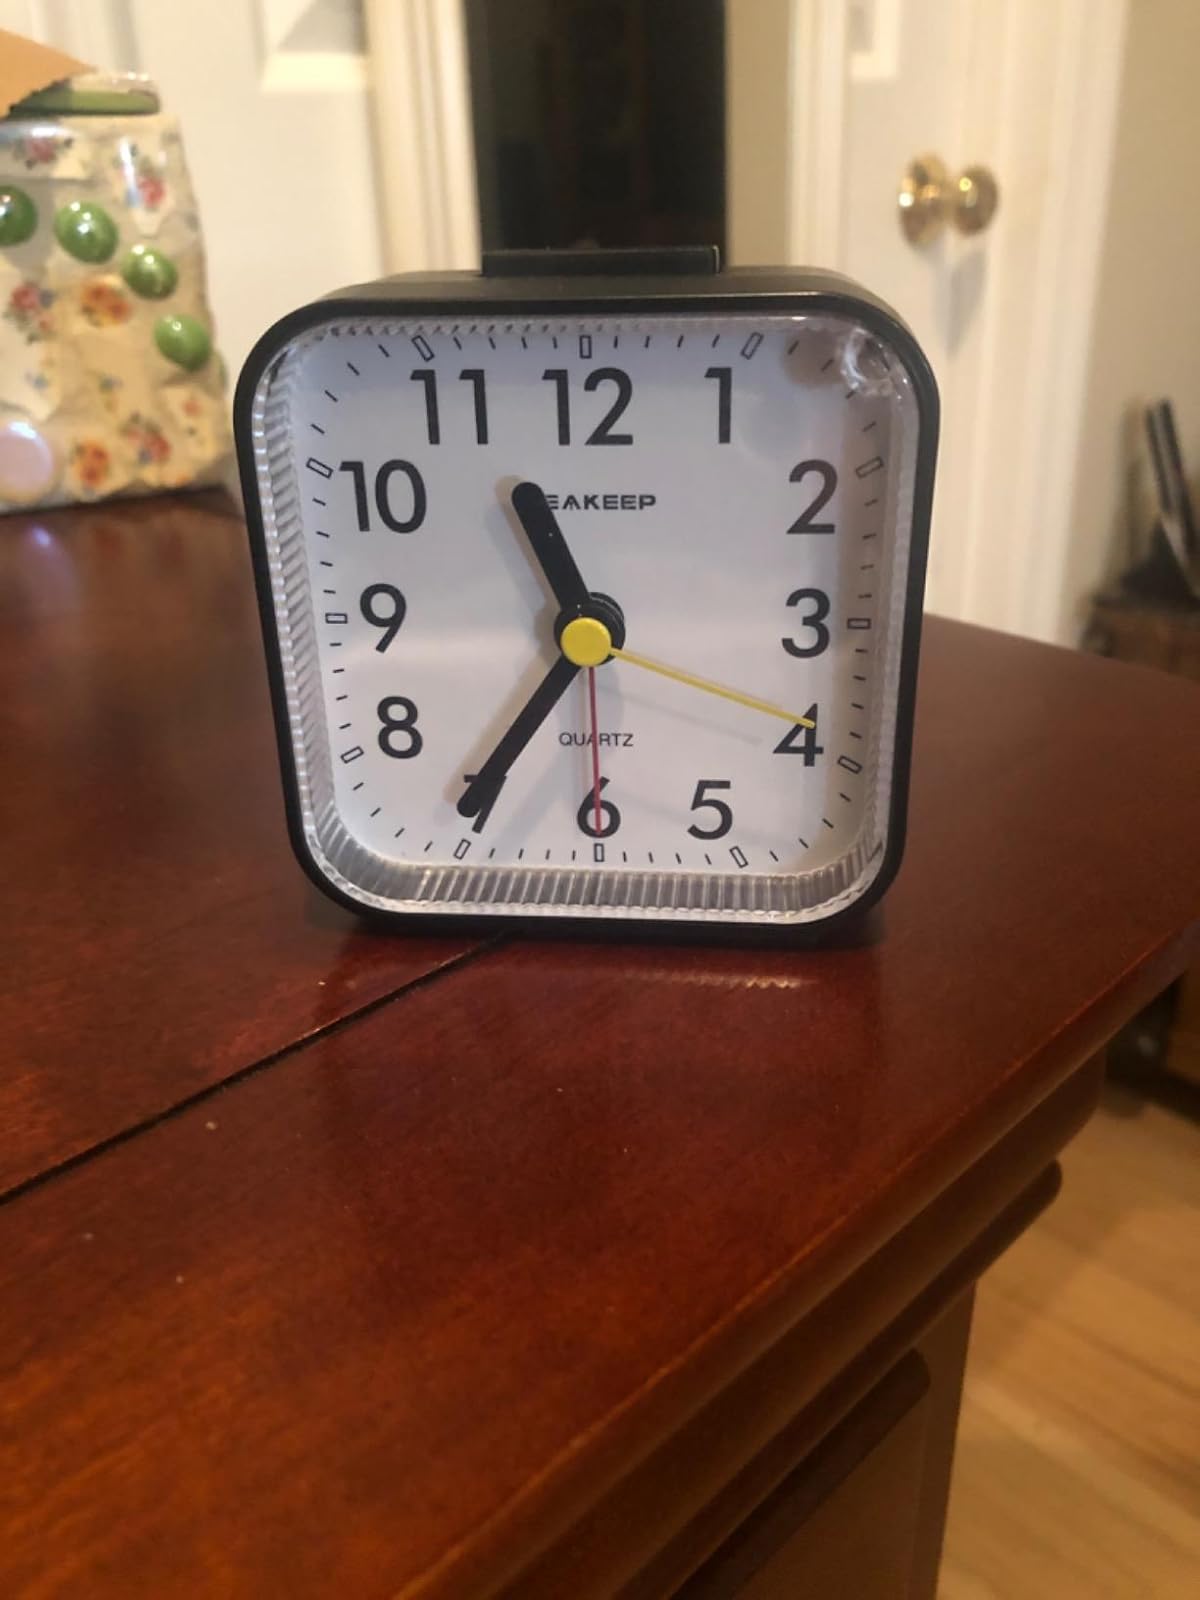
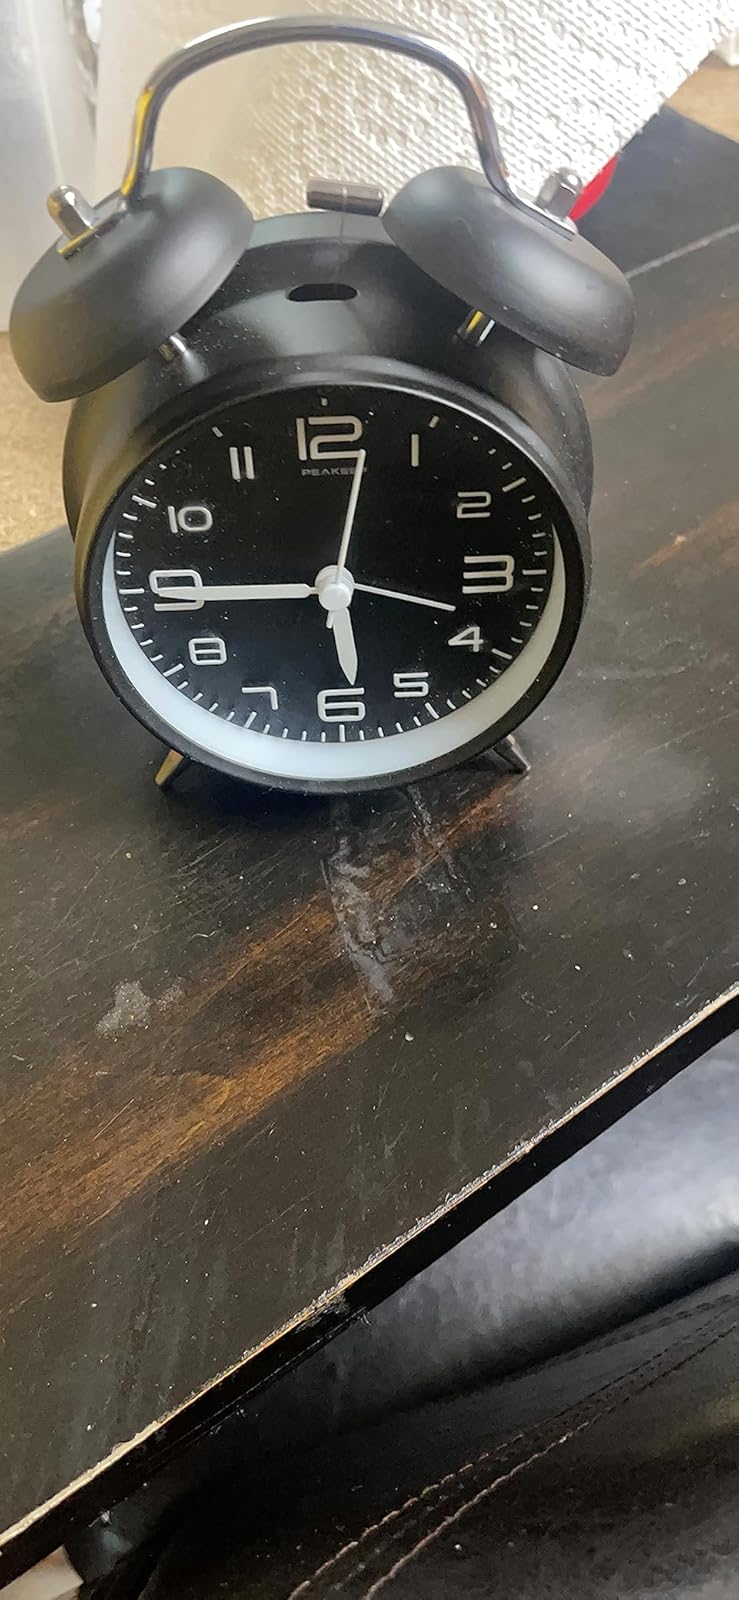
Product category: clock
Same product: no